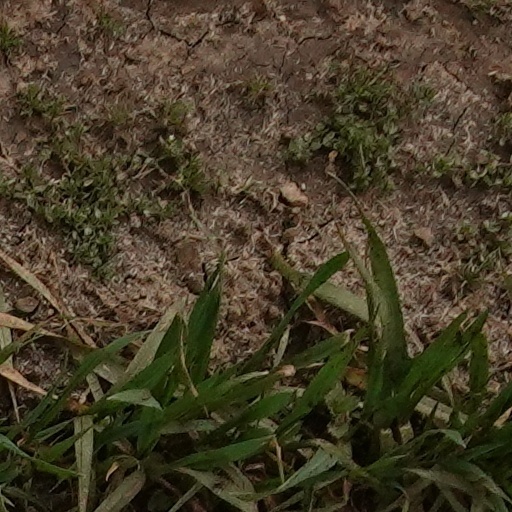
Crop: wheat